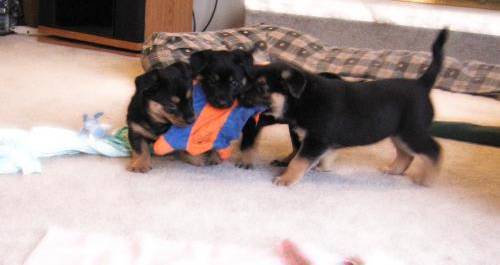
Label: dog